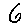
Label: 6